Blockbusters (British game show)

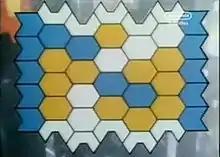
Screenshot from the 1987–95 titles showing the game board without letters

Like the 1980 U.S. version, a solo player competed against a pair of contestants. The game board consisted of 20 interlocking yellow hexagons, arranged in five columns of four. Each hexagon contained a letter of the alphabet (except X and Z, although letter Z appeared occasionally during the Gold Run). A contestant would choose one of the letters and would be asked a general-knowledge trivia question whose correct answer began with the chosen letter. (A typical question might be, "What 'P' is a musical instrument with 88 keys?" The answer would be a piano.) The phrasing that contestants would use to ask for a letter has entered the language and is frequently heard to this day. It is also the source of a pun – "Can I have a 'P' please, Bob?"; 'having a pee' being slang for urinating.